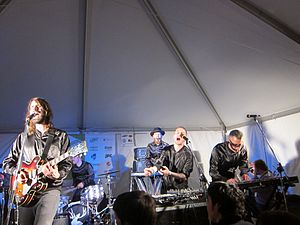
Miike Snow
Miike Snow er en svensk musikgruppe bestående af Christian Karlsson og Pontus Wiinberg, også kendt som producer- og sangskriverteamet Bloddshy & Avant, der har succes med numre for et hav af internationale kunstnere som Britney Spears, Madonna og Kylie Minogue.